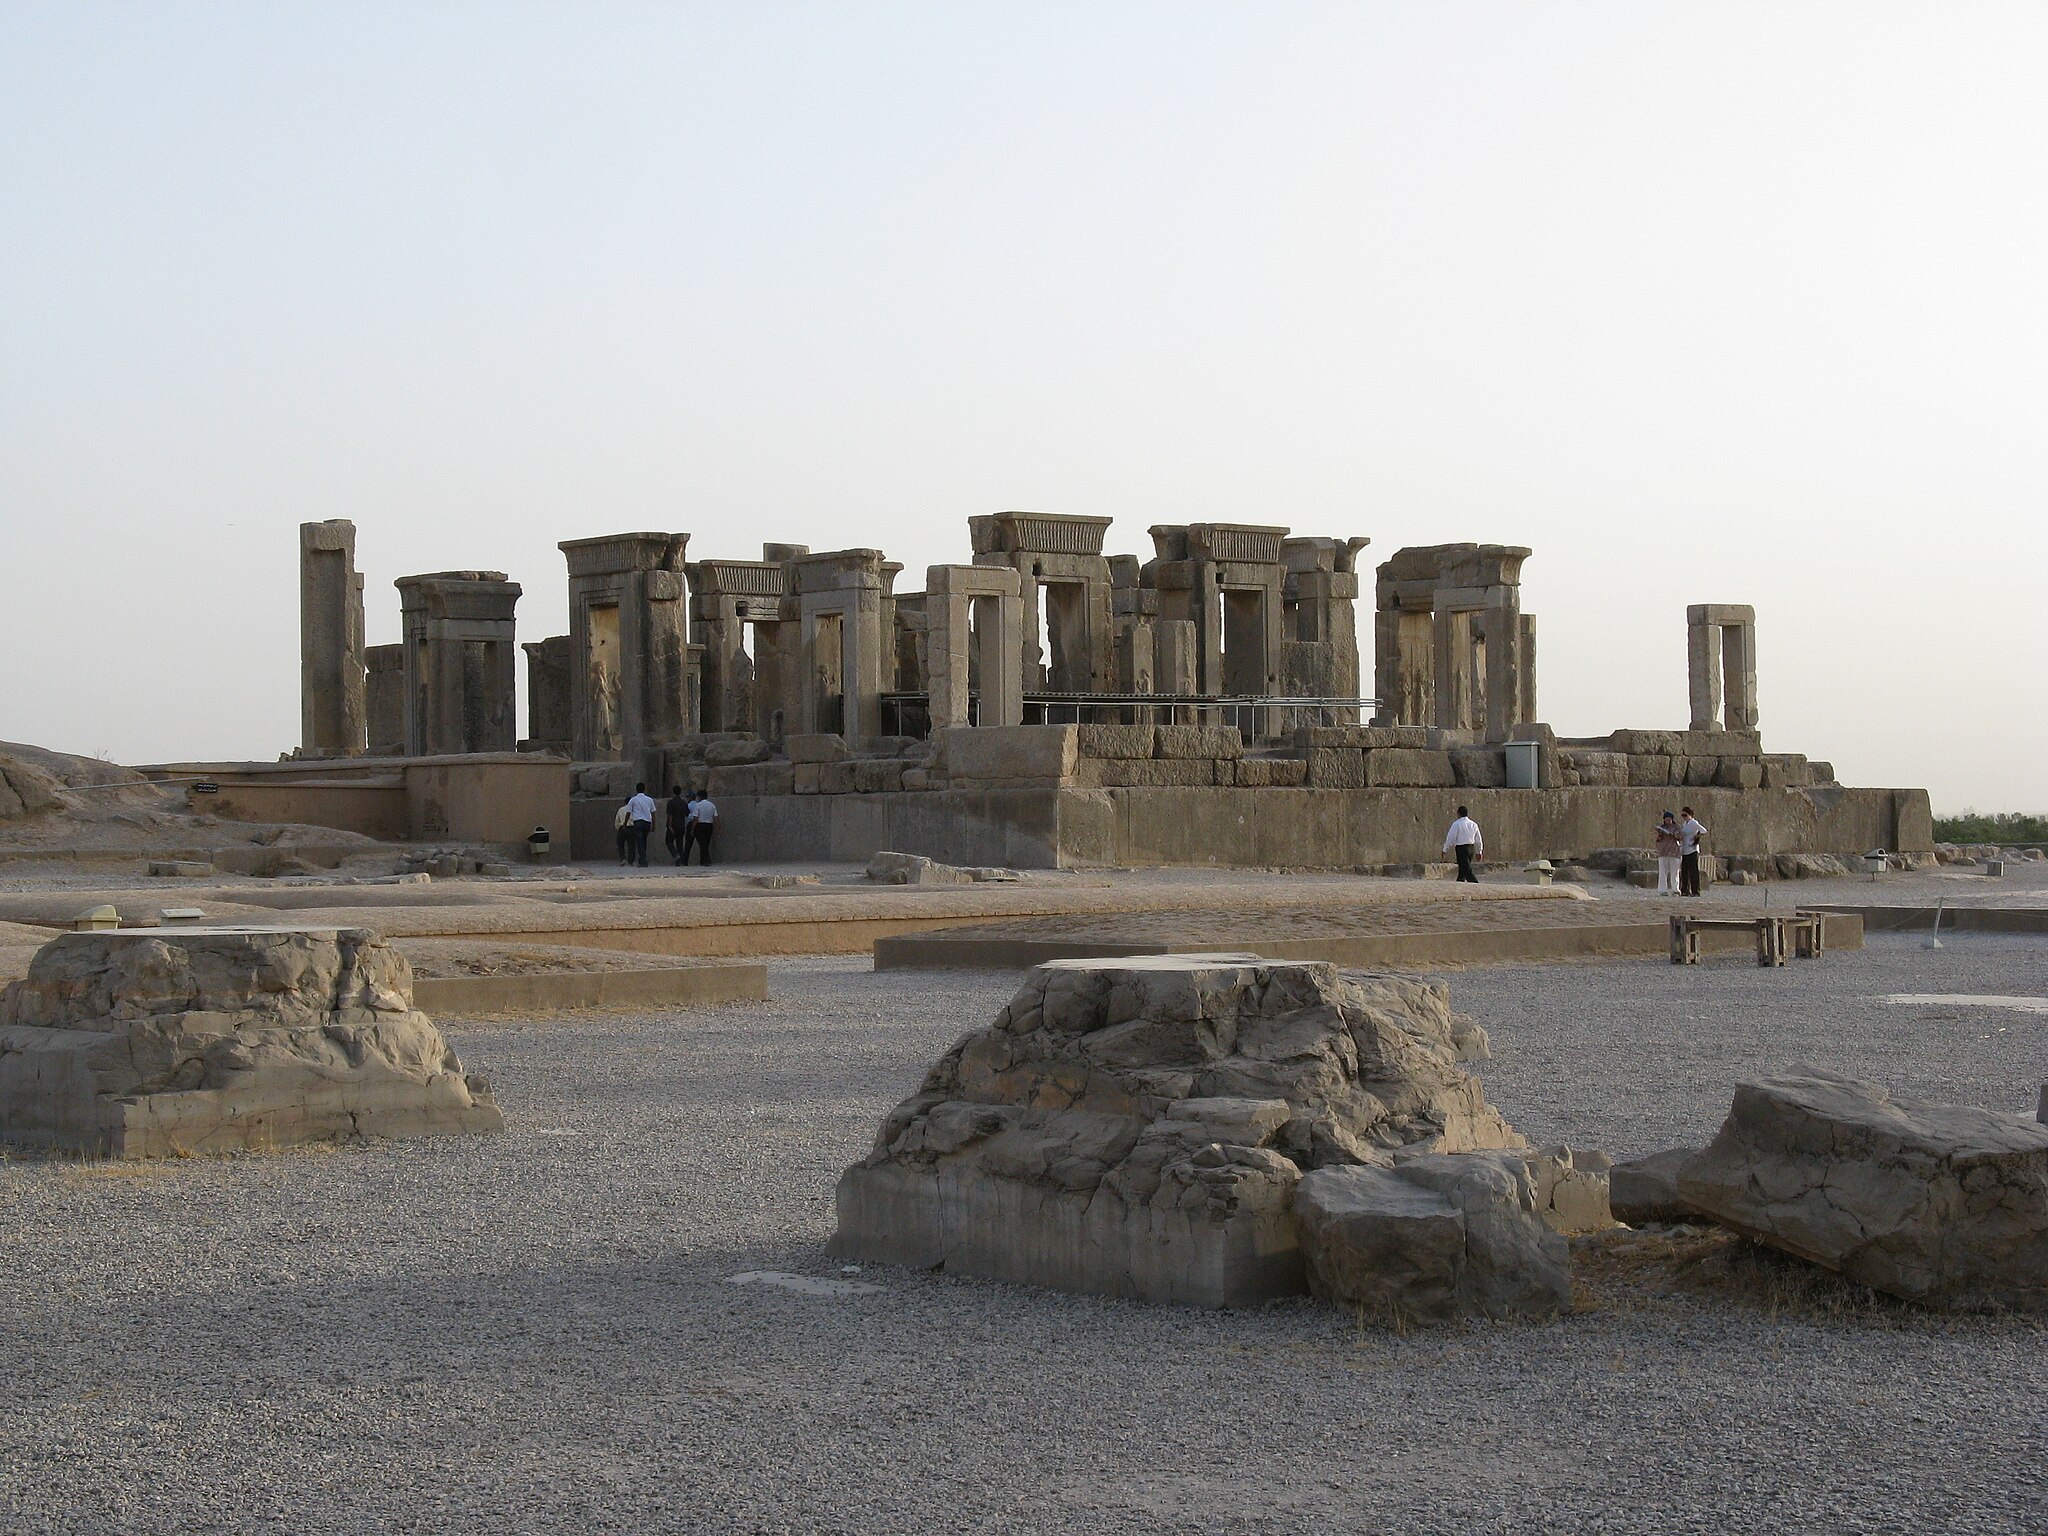
Title: Persepolis, Iran - panoramio
Description: Persepolis, Iran
Date: Taken on 29 September 2010
Categories: Panoramio files uploaded by Panoramio upload bot, Panoramio images reviewed by trusted users, Photos from Panoramio, Files with coordinates missing SDC location of creation, Iran photographs taken on 2010-09-29, Photos from Panoramio ID 341624, Remote views of Tachara